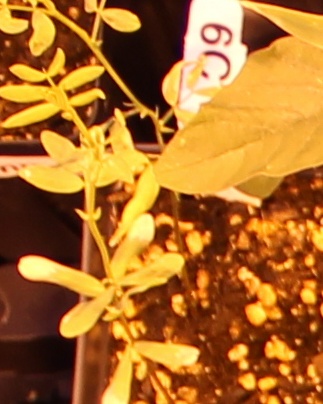
Label: Lentil